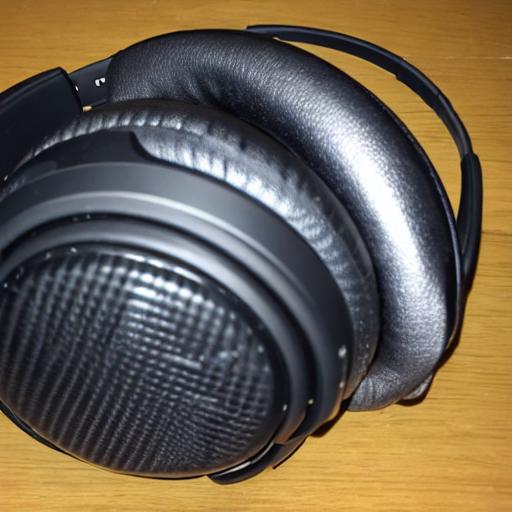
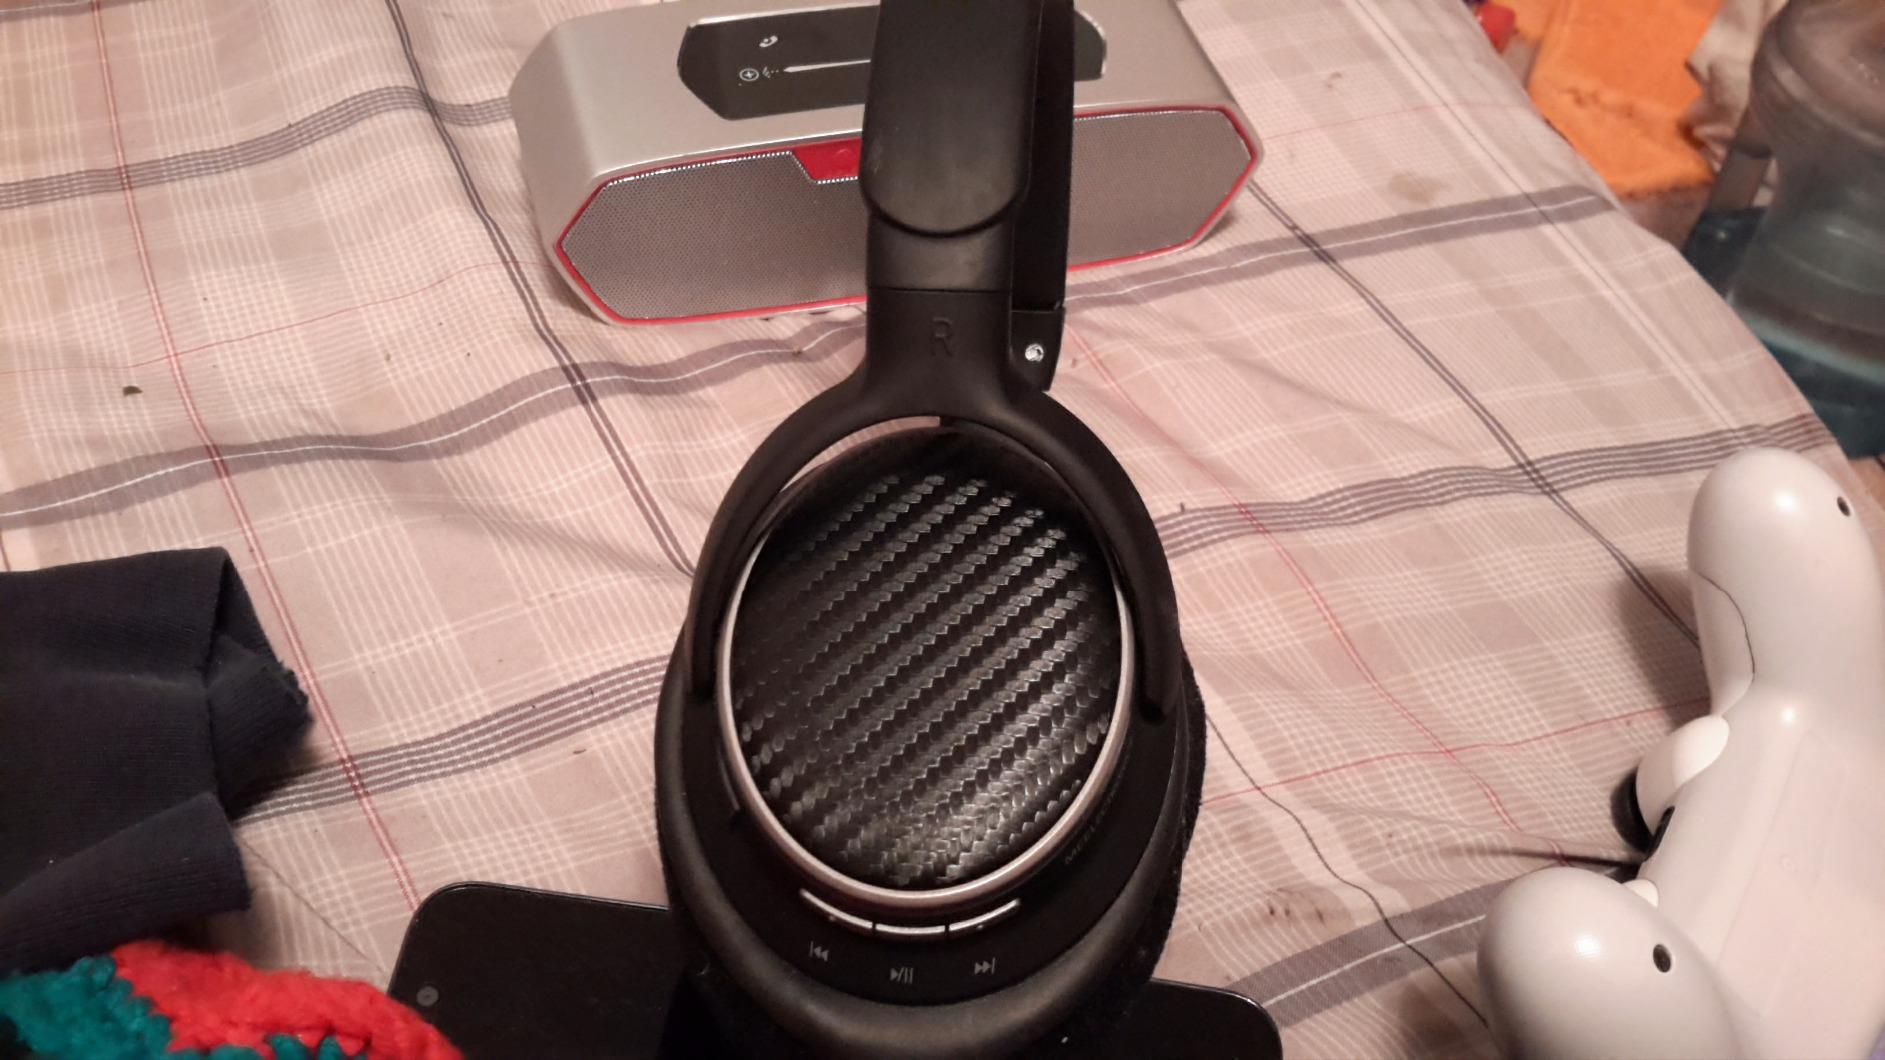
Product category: headphones
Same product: no